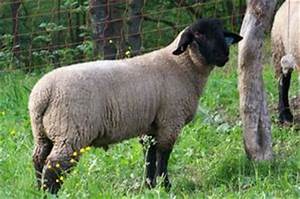
Label: pecora